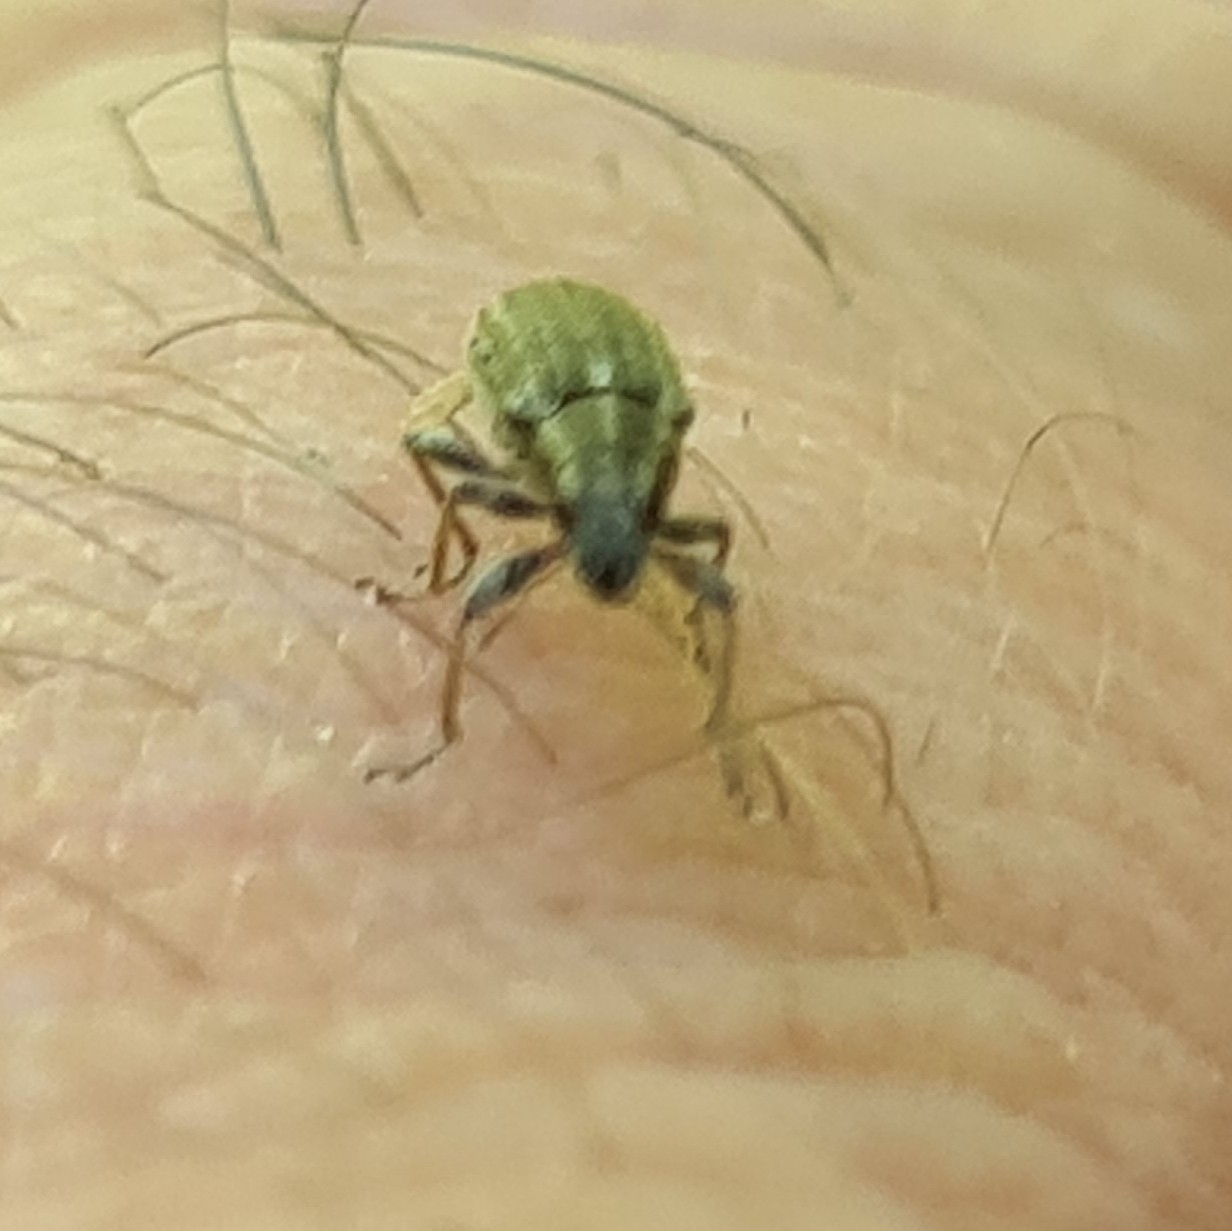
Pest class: pea_leaf_weevil